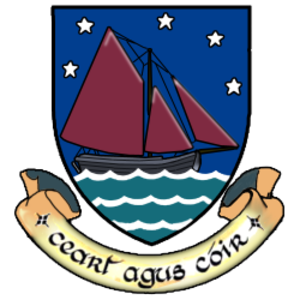
Un hooker, Galway hooker ou Connemara hooker est aussi appelé hoeker, howker ou hourque irlandaise. C'est un type de bateau de transport et de bateau de pêche traditionnel très utilisé au XIXᵉ siècle dans la baie de Galway au large de la côte ouest de l'Irlande puis introduit dans la région de Boston aux Etats-Unis par les migrants irlandais sous le nom de Boston hooker, Irish cutter ou Paddy boats.